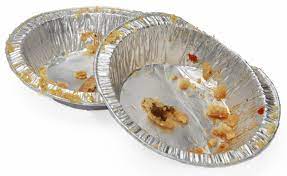
Waste category: metal